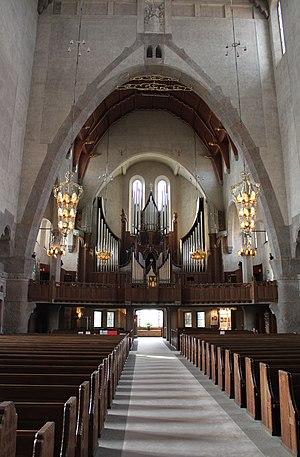
L'église d'Engelbrekt est un lieu de culte luthérien à Stockholm.